Butterfly (dinghy)

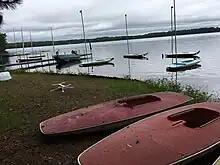
Camp Manito-wish YMCA sailors have been sailing the Camp's fleet of Butterly sailboats since 1979.

The Butterfly is a one-design sailing dinghy, originally designed for a crew of two, but now most commonly raced single-handed. It was designed in 1961 in Libertyville, Illinois by John Barnett. The hull is a scow design. The craft has a stayed mast set as a Marconi rig with a single mainsail with a surface area. The cockpit is 15 ½" deep, exceptionally deep for this size of sailboat, and can accommodate an adult up to 6 feet in height.